Winnipeg Victorias

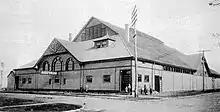
Exterior of wooden building with peaked roof and arched windows

The Victoria Hockey Club, and the first rink they played in, took their name from the then-reigning monarch of Canada, Queen Victoria. From 1889 until 1892, the Victorias played exhibitions and played against other Winnipeg teams. The Victorias played in the first match in Western Canada between organized hockey clubs on December 20, 1890, against the Winnipeg Hockey Club at the Street Railway Rink in Winnipeg. The players were: